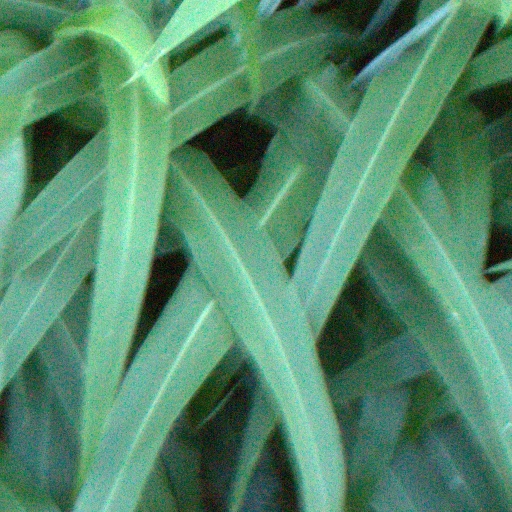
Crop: sorghum